St. John's Conservatory Theater

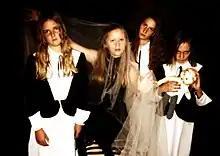
Kreepy Hallow

The cast included Taylor Morrill as fairy Queen Gossamer, Myah Myers as Battyboo, Hailey Weber as Stargleam, Emily Gardner as Raindew, Meghan Gardner as Heartglow, Sloane Ryan as Prixy Pringle, Madalyn Bascom as Trixy Tringle, Caitlin Kelly as Ariah Ropidy, Payten Walsh as Opidy Dobity, Grace Wills as Zopidy Yopity, R O’Donnell as pirate Capt. Jean-Pierre Beunet, Stefanie Jones as Scallywag, Lizette Haenel as Shivers, Rebecca Bascom as Ophelia Hollyhock the evil Witch of Hubbub, Angela Conzone Dwyer as Misty Cauldron, and Ryan Woodard as Bob the juggling Troll.